The Adopted Son (1917 film)

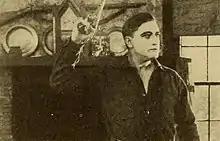
Francis Bushman

In the hills of Tennessee, a feud has existed for many years between the Conover's and the McLane's. Once a year, during the annual county fair, there is a truce between the families. As the truce ends, George Conover is ambushed by Henry McLane and killed. "Two Gun" Carter, who has just arrived in the area from Texas, witnesses the murder and carries the dead McLane back to his family. The entire clan is overcome by grief for the death of their kinsman, and the dead man's sister, Marian Conover, pleads with Carter to be adopted into their clan.